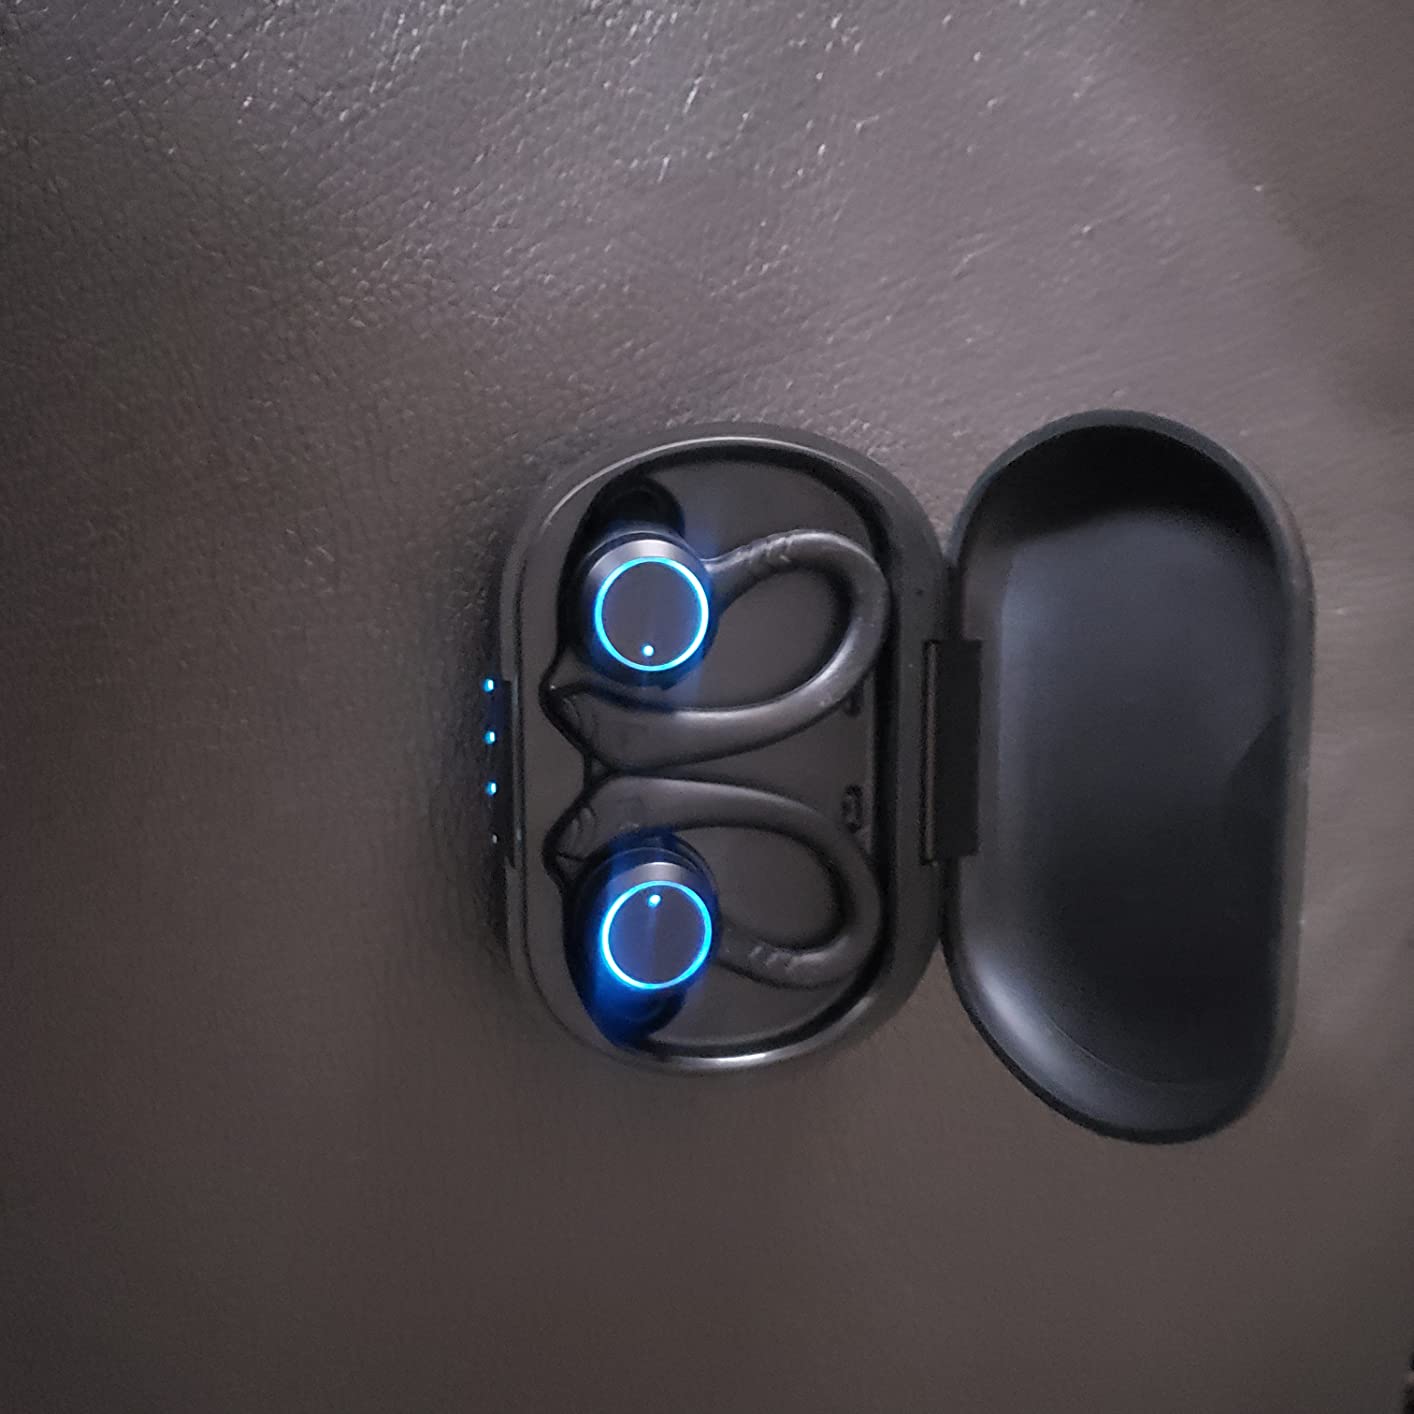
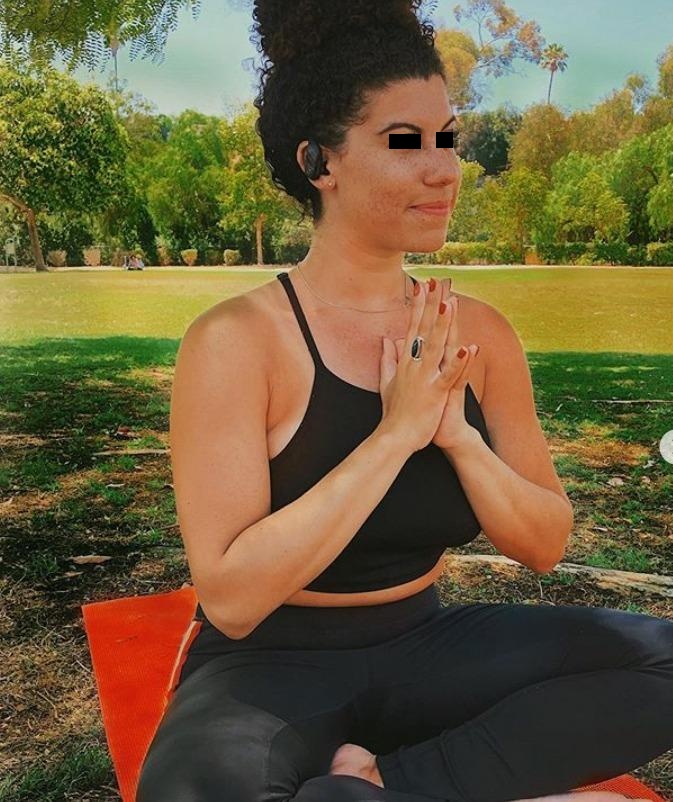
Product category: earbuds
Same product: no